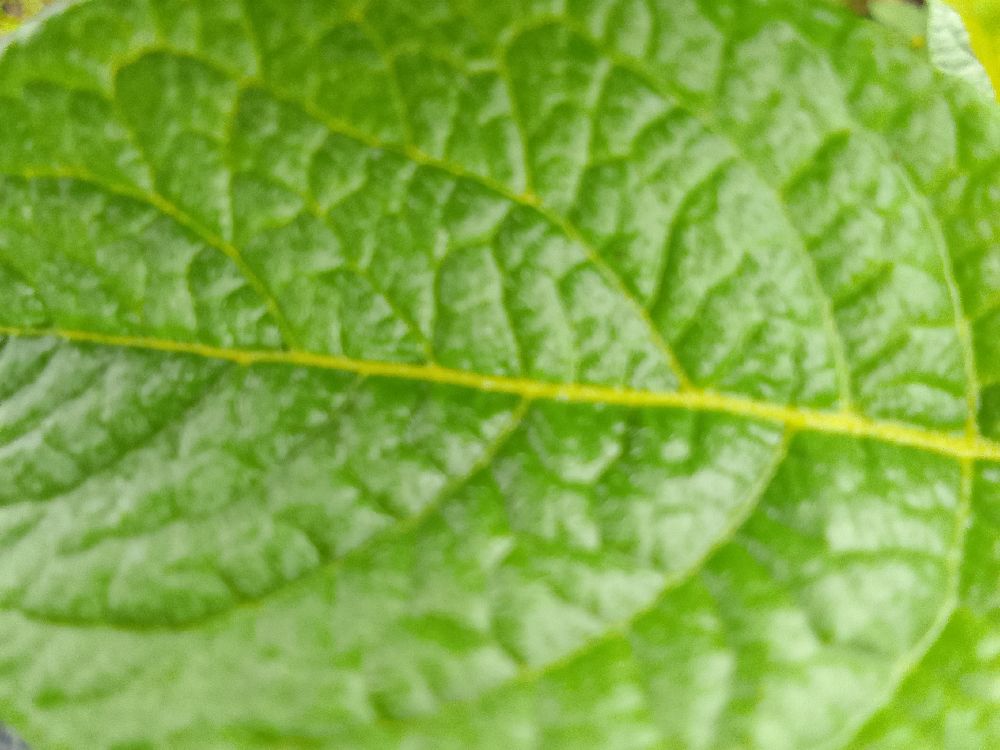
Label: Healthy